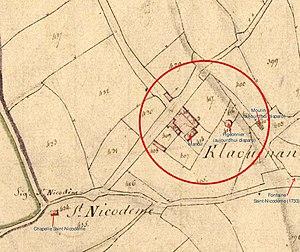
Lieu-dit de Kerlaouénan
Le manoir de Kervégan est situé au lieu-dit de Kerlaouénan dans l'ancienne commune de Servel, rattachée et devenue depuis 1961 quartier de Lannion.